Master of Science

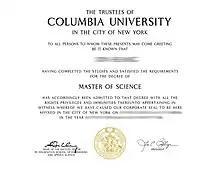
Columbia University’s Master of Science diploma

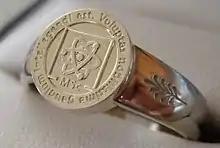
A graduation ring with the Master of Science designation

A Master of Science (abbreviated MS, M.S., MSc, M.Sc., SM, S.M., ScM or Sc.M.) is a master's degree. In contrast to the Master of Arts degree, the Master of Science degree is typically granted for studies in sciences, engineering and medicine and is usually for programs that are more focused on scientific and mathematical subjects; however, different universities have different conventions and may also offer the degree for fields typically considered within the humanities and social sciences. While it ultimately depends upon the specific program, earning a Master of Science degree typically includes writing a thesis.